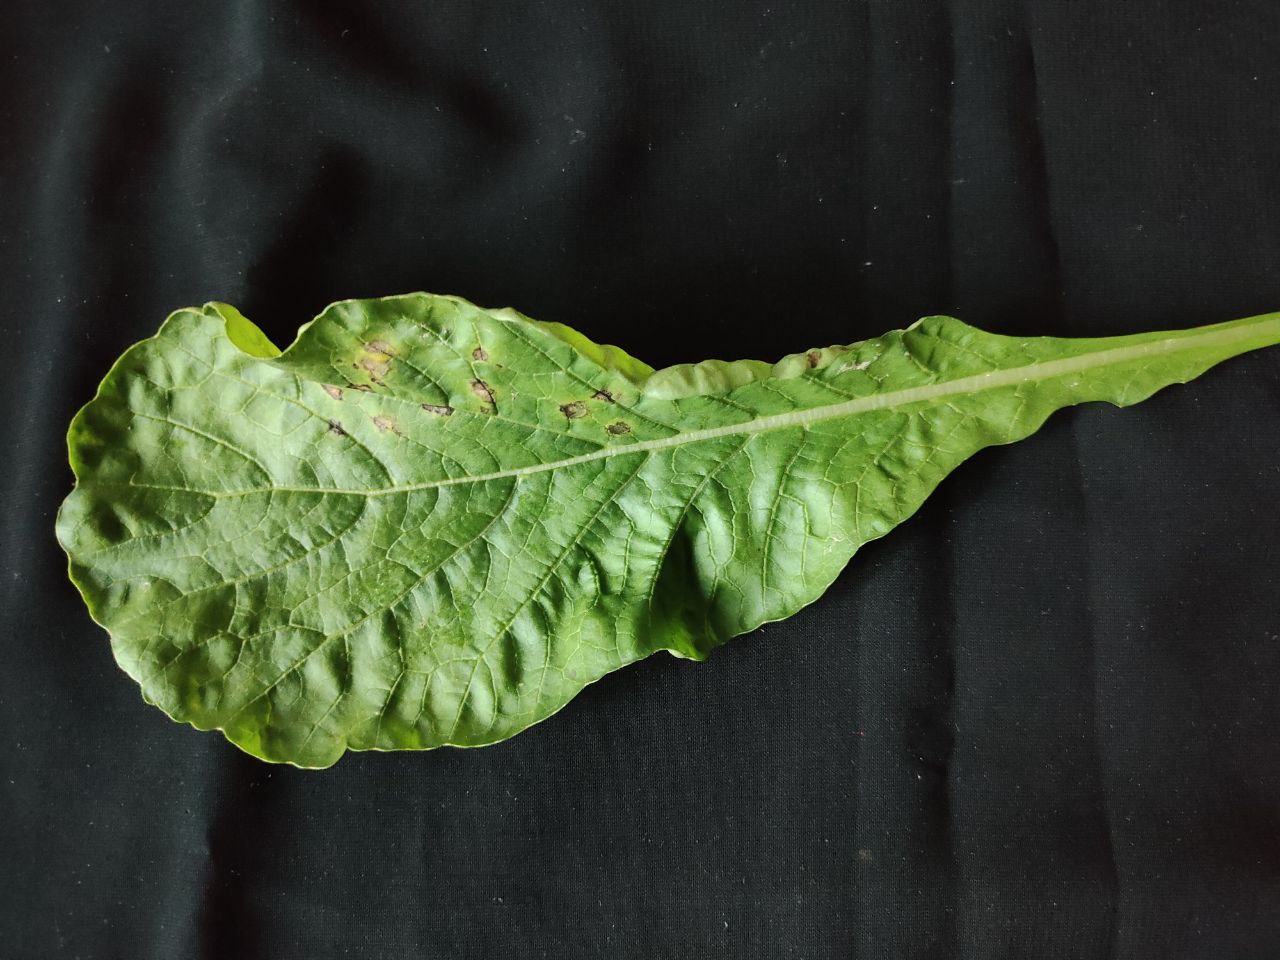
Label: Black leaf spot